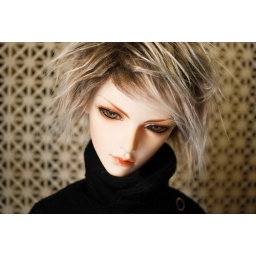
New boy in the house ^__^